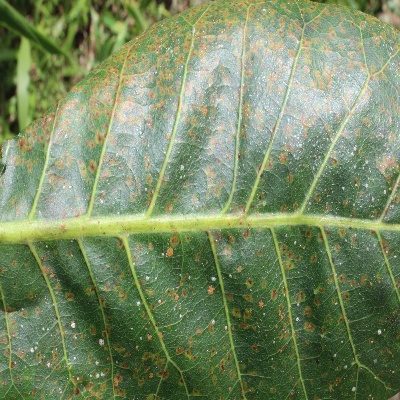
Crop: Cashew
Condition: red rust